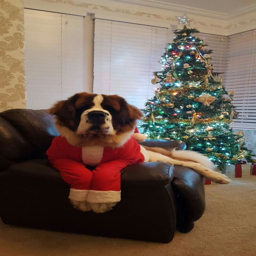
western christian holiday is favorite holiday so he decided to get physicist dressed us for season !